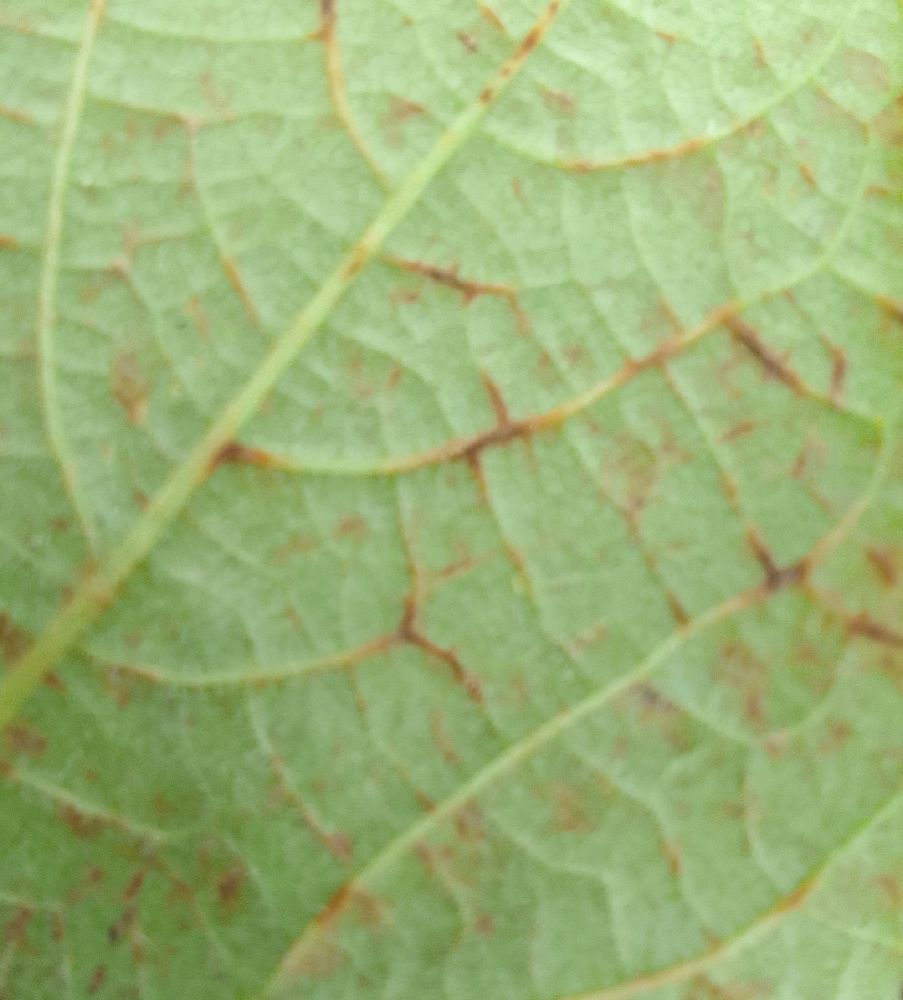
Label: anthracnose